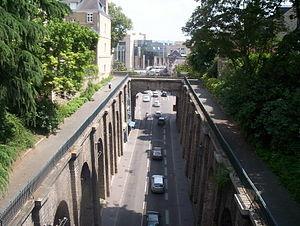
Le tunnel Wilbur-Wright ou le tunnel des Jacobins ou tunnel du Vieux-Mans, est un ouvrage architectural de voirie servant de tranchée routière.
Le Mans est une commune faisant partie des grandes villes du Grand Ouest français, située dans la région des Pays de la Loire et le département de la Sarthe dont elle est la préfecture.